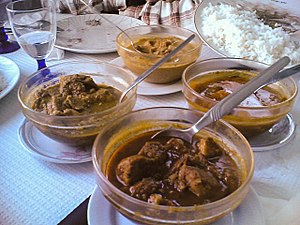
Vindaloo
Vindaloo
Vindaloo eller vindalho eller vindalu er en populær indisk madret.